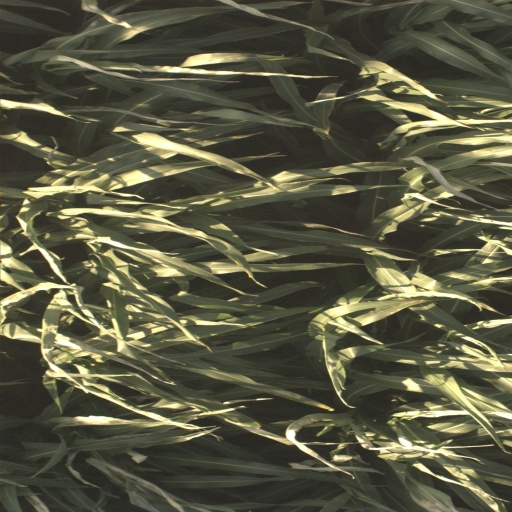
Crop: sorghum